Labour Party (UK)

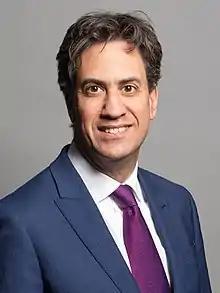
Ed Miliband, Leader of the Opposition (2010–2015)

A downturn in the economy and a series of scandals in the early 1960s had engulfed the Conservative government by 1963. The Labour Party returned to government with a 4-seat majority under Wilson in the 1964 general election but a landslide increased its majority to 96 in the 1966 general election.